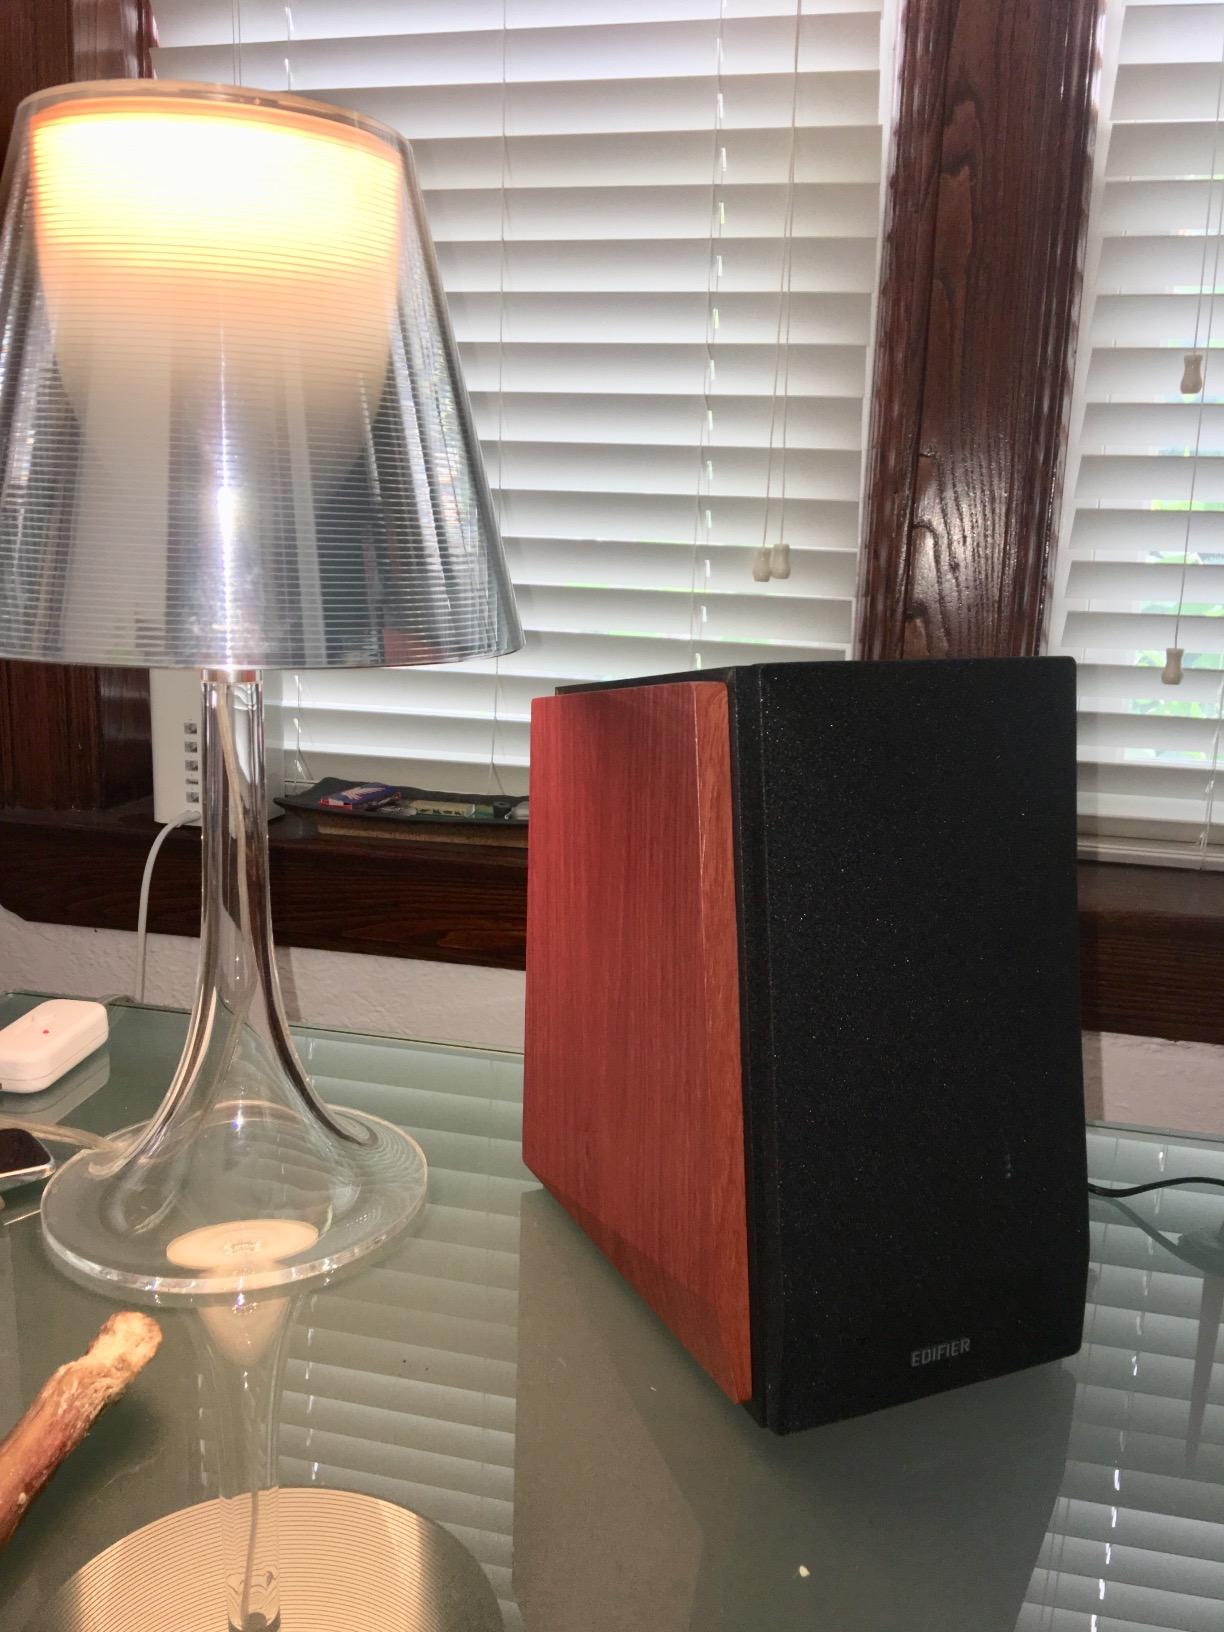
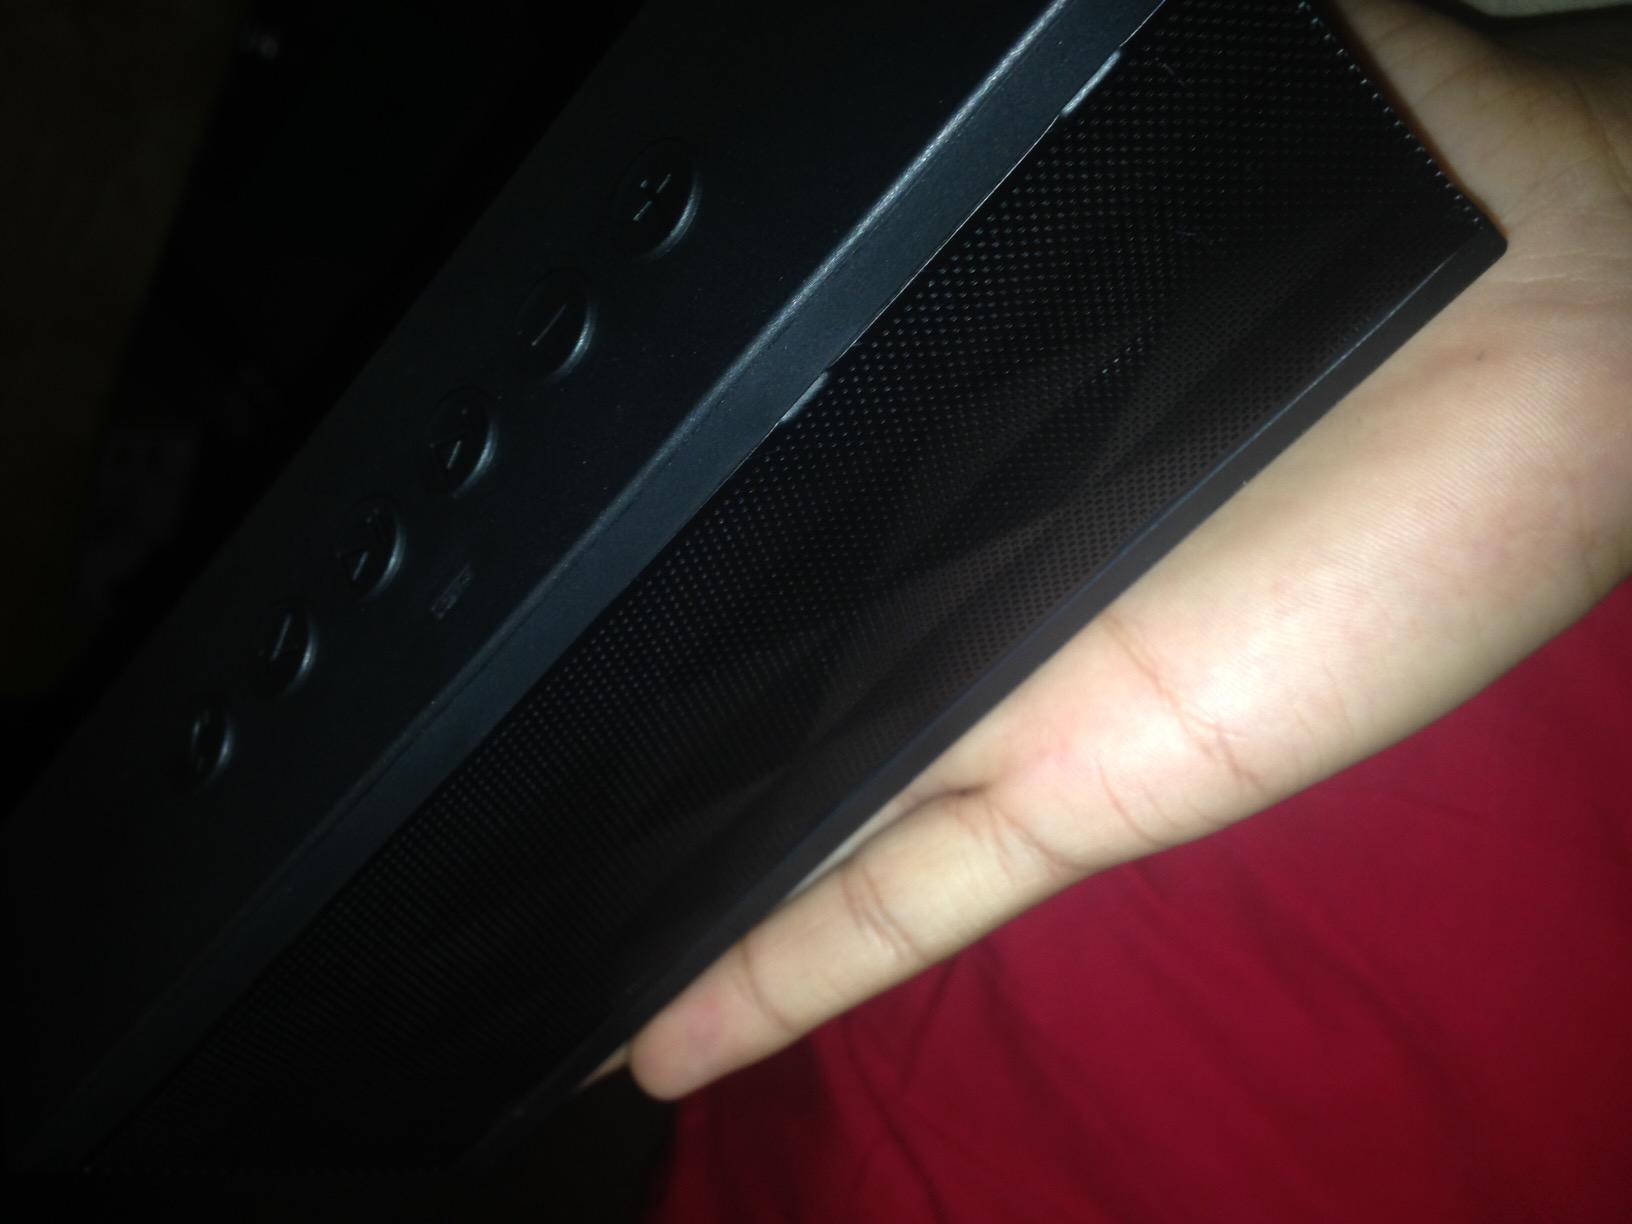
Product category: speaker
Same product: no